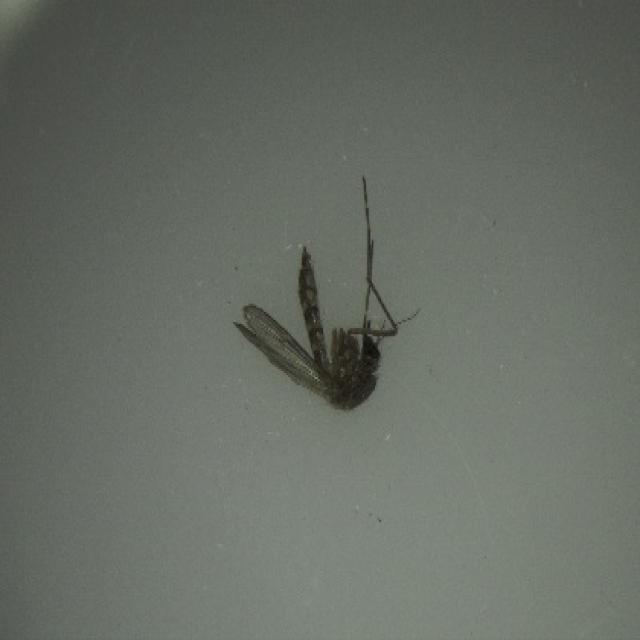
Species: aedes_vexans